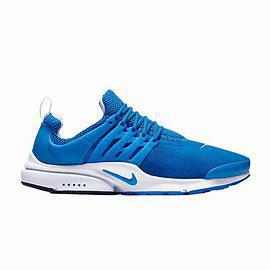
Brand: Nike
Model: Air Presto Essential